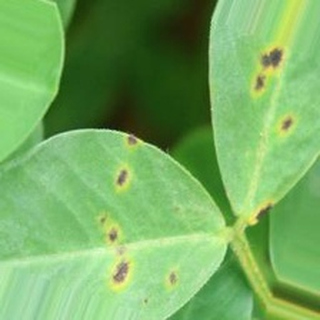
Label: groundnut_early_leaf_spot